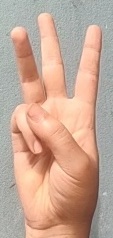
ASL sign: W